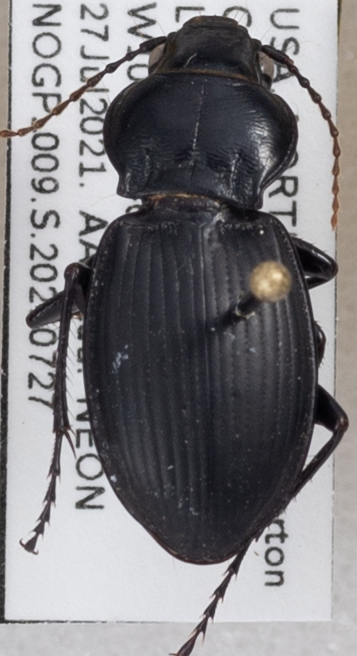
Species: Cyclotrachelus torvus
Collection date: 2021-07-27
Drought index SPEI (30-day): -0.696
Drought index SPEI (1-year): -2.09
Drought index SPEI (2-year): -1.258